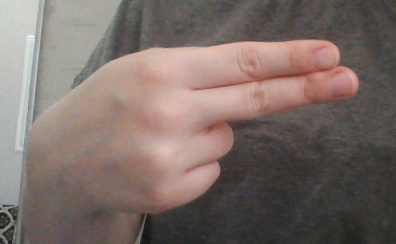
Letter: ain